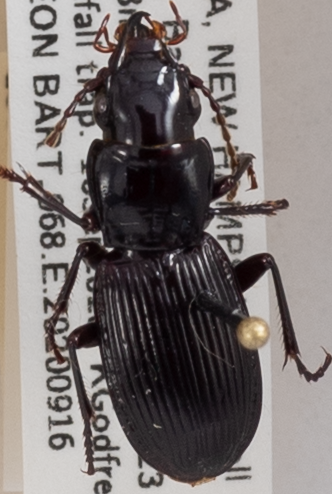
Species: Pterostichus rostratus
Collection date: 2020-09-16
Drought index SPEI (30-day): -2.09
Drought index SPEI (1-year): -0.39
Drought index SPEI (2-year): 0.54